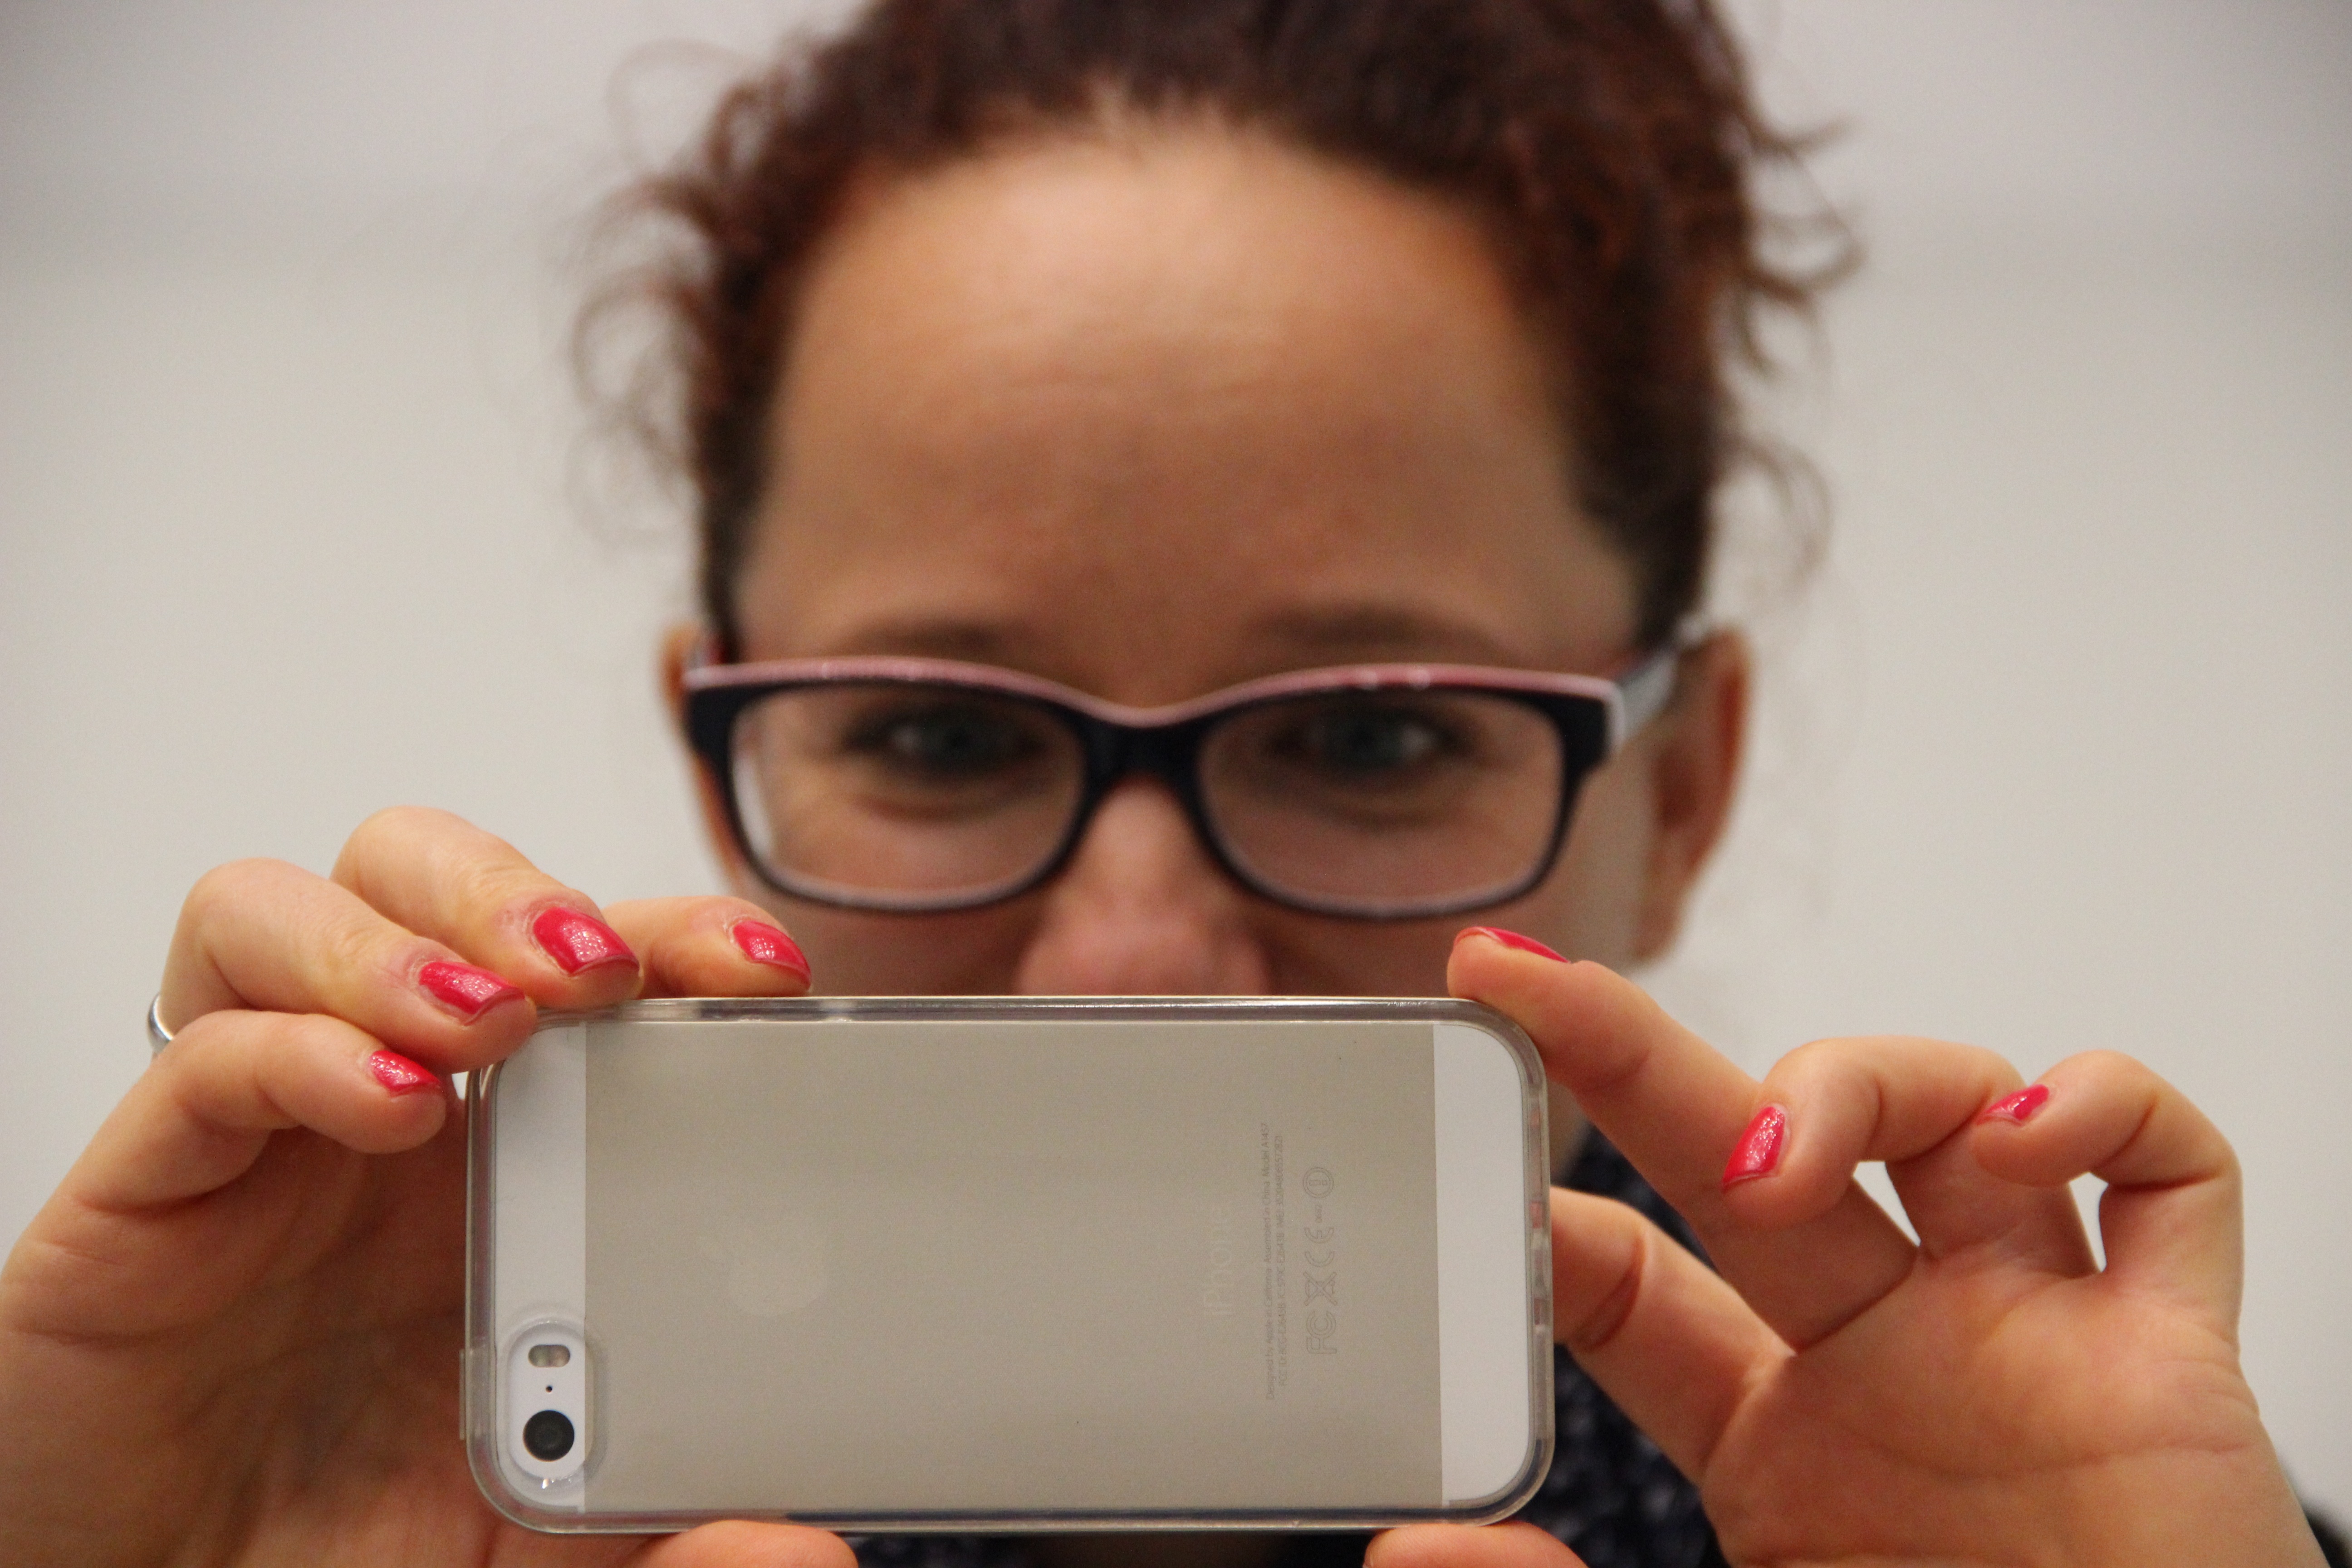
technology, photographer, gadget, mobile phone, nose, eye, glasses, photograph, eyewear, organ, take a snapshot, vision care